Hrushevsky Street (Ivano-Frankivsk)

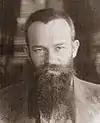
Mykhailo Hrushevsky

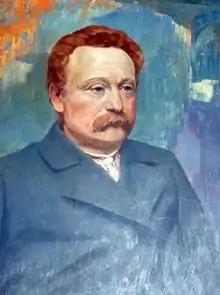
Ivan Franko

Until 1892 it carried the name of Ulica Zabolotowska after the village that once stood before the city was built here. In 1892 it was named Ulica trzeciego maja (Street of the 3rd May) after the Polish Constitution adopted on May 3, 1791. Around 1919 it also carried name of Ivan Franko (today - another street). During the Soviet times the street was renamed into Karl Marks Street until 1991. After the establishment of the Ukrainian independence on September 29, 1991, it was renamed into Hrushevsky Street at the 125th birthday anniversary of Mykhailo Hrushevsky. Since then every year on September 29 various festivities take place near the administration building "Bily Dim".